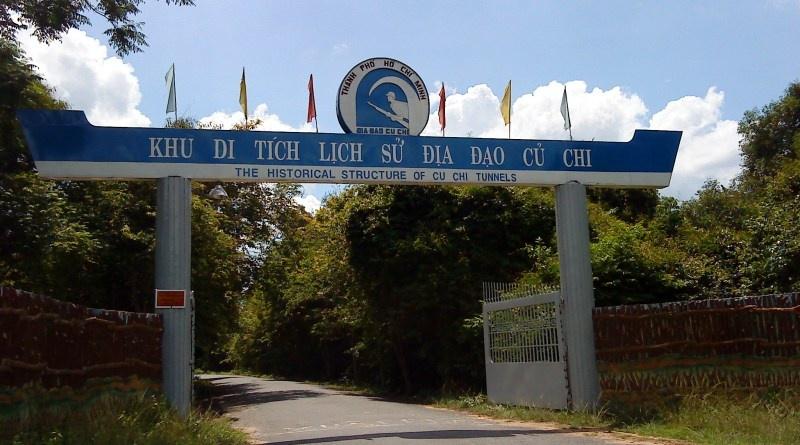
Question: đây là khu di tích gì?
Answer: đây là khu di tích lịch sử địa đạo củ chi